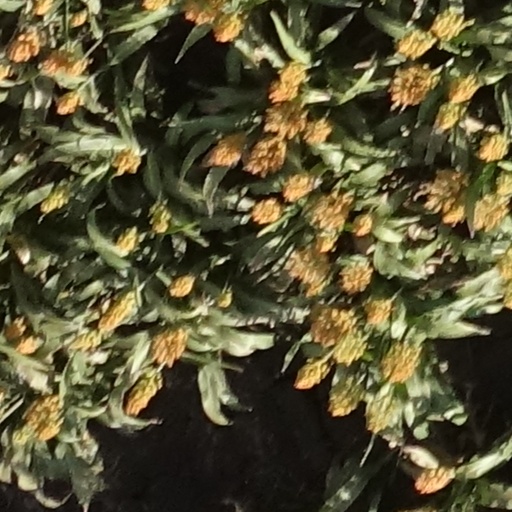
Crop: sorghum